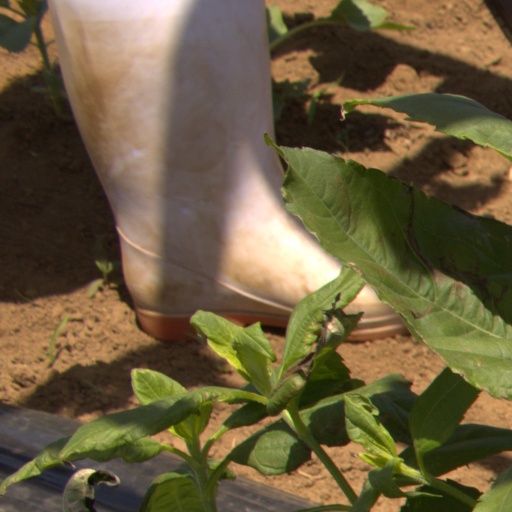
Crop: Jerusalem artichoke